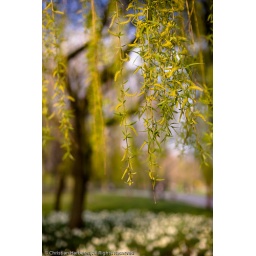
Long tender fronds of a willow sweep down in a park, above a bed of white daffodils in bloom.